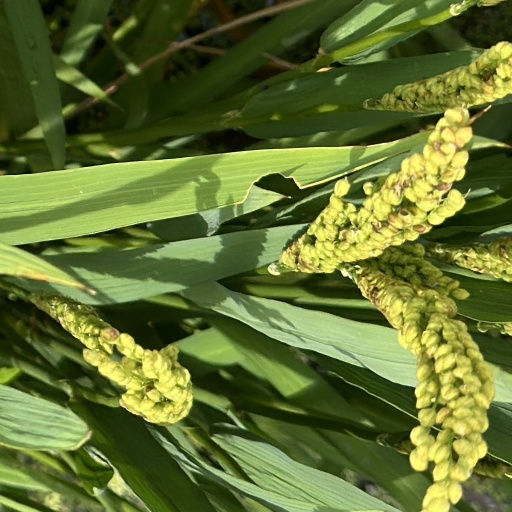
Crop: rice